C.D. FAS

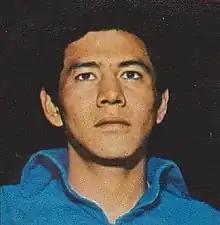
David Cabrera is FAS's record goalscorer and the first player to score six goals a in a single Primera division game.

In 1951–52, FAS won their first title. The manager was Victor Manuel "Pipe" Ochoa, who proceeded to lead the club to a second title in 1953–54. During the 1956–57 season, the club came close to relegation, which caused the owners to hire Argentinian coach Alberto Cevasco and bring in the reinforcements of foreign players, including Omar Muraco, Javier Novello, Héctor Marinaro, Héctor Dadeiro and Miguelito Álvarez. This move led the club to a third title in 1958–59.